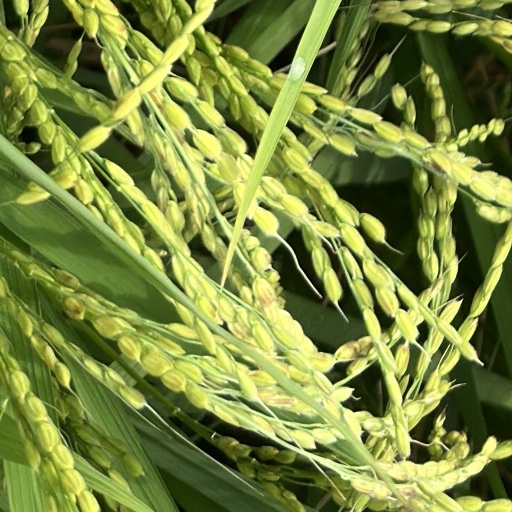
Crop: rice